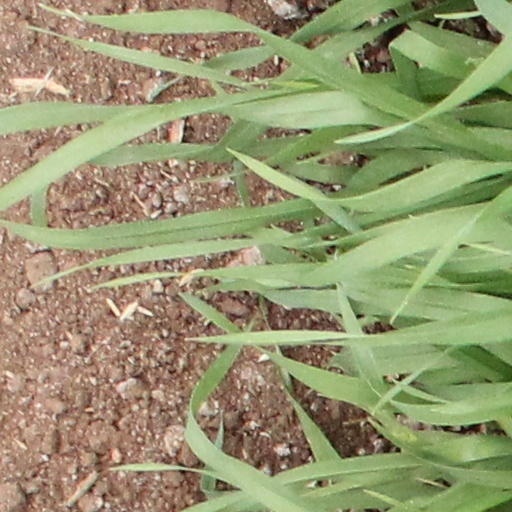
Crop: wheat